First National Jamboree

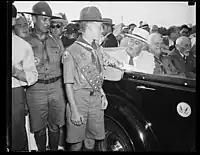
President decorates Duchess County scout. July 7. After leaving the all-state game today President Roosevelt motored to the National Jamboree of the Boy Scouts where he visited the camp of the Duchess County, NY. scouts. He is shown pinning the award of Eagle Scout on Frankly. St. John, Troop #7, of Poughkeepsie, N.Y. In the car with the Chief Executive are James L. West, (center) Chief Scout Executive; and Dan Beard, oldest member of the scouts.

1,300 Washington Boy Scouts were trained to act as guides for the out-of-town visitors as they visited the local Government buildings and local attractions. They wore their scout uniforms along with a yellow and blue neckerchief labeled "Jamboree Guide". Requirements to be a guide included "active membership in a troop, the ability to talk, and a good knowledge of Washington". By the end of the Jamboree, they conducted approximately 4,800 tours through Arlington, downtown DC, and Capitol Hill. Each guide was assigned to each troop of 36 visiting Scouts. They worked morning and afternoon shifts.